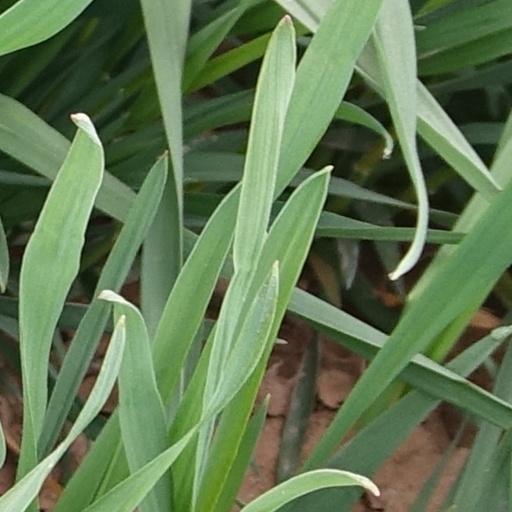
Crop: wheat